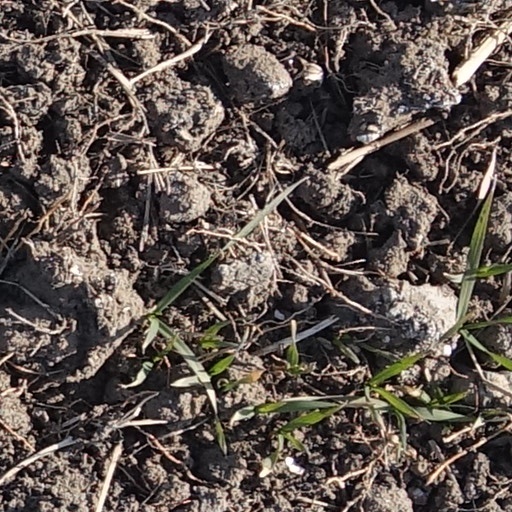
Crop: wheat